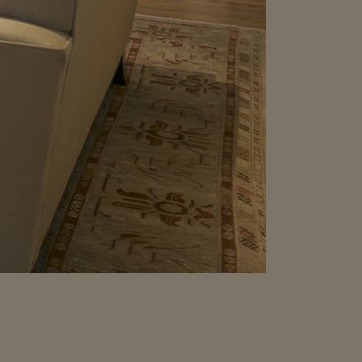
Material: carpet